Question: Please indicate a possible affordance area of the jump_skateboard that can be used for standing on
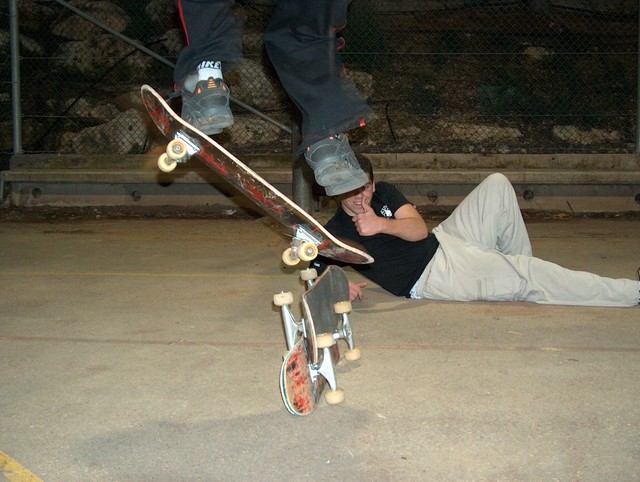
Answer: [134.679, 77.714, 382.929, 268.214]